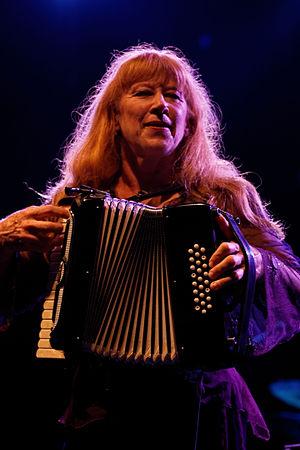
Loreena Isabel Irene McKennitt, née le 17 février 1957 à Morden au Manitoba, est une auteure-compositrice-interprète, chanteuse, harpiste, accordéoniste et pianiste canadienne. La qualité de ses compositions et de ses interprétations lui a donné une renommée internationale. Elle trouve l'inspiration de sa musique dans l'histoire des peuples celtiques.